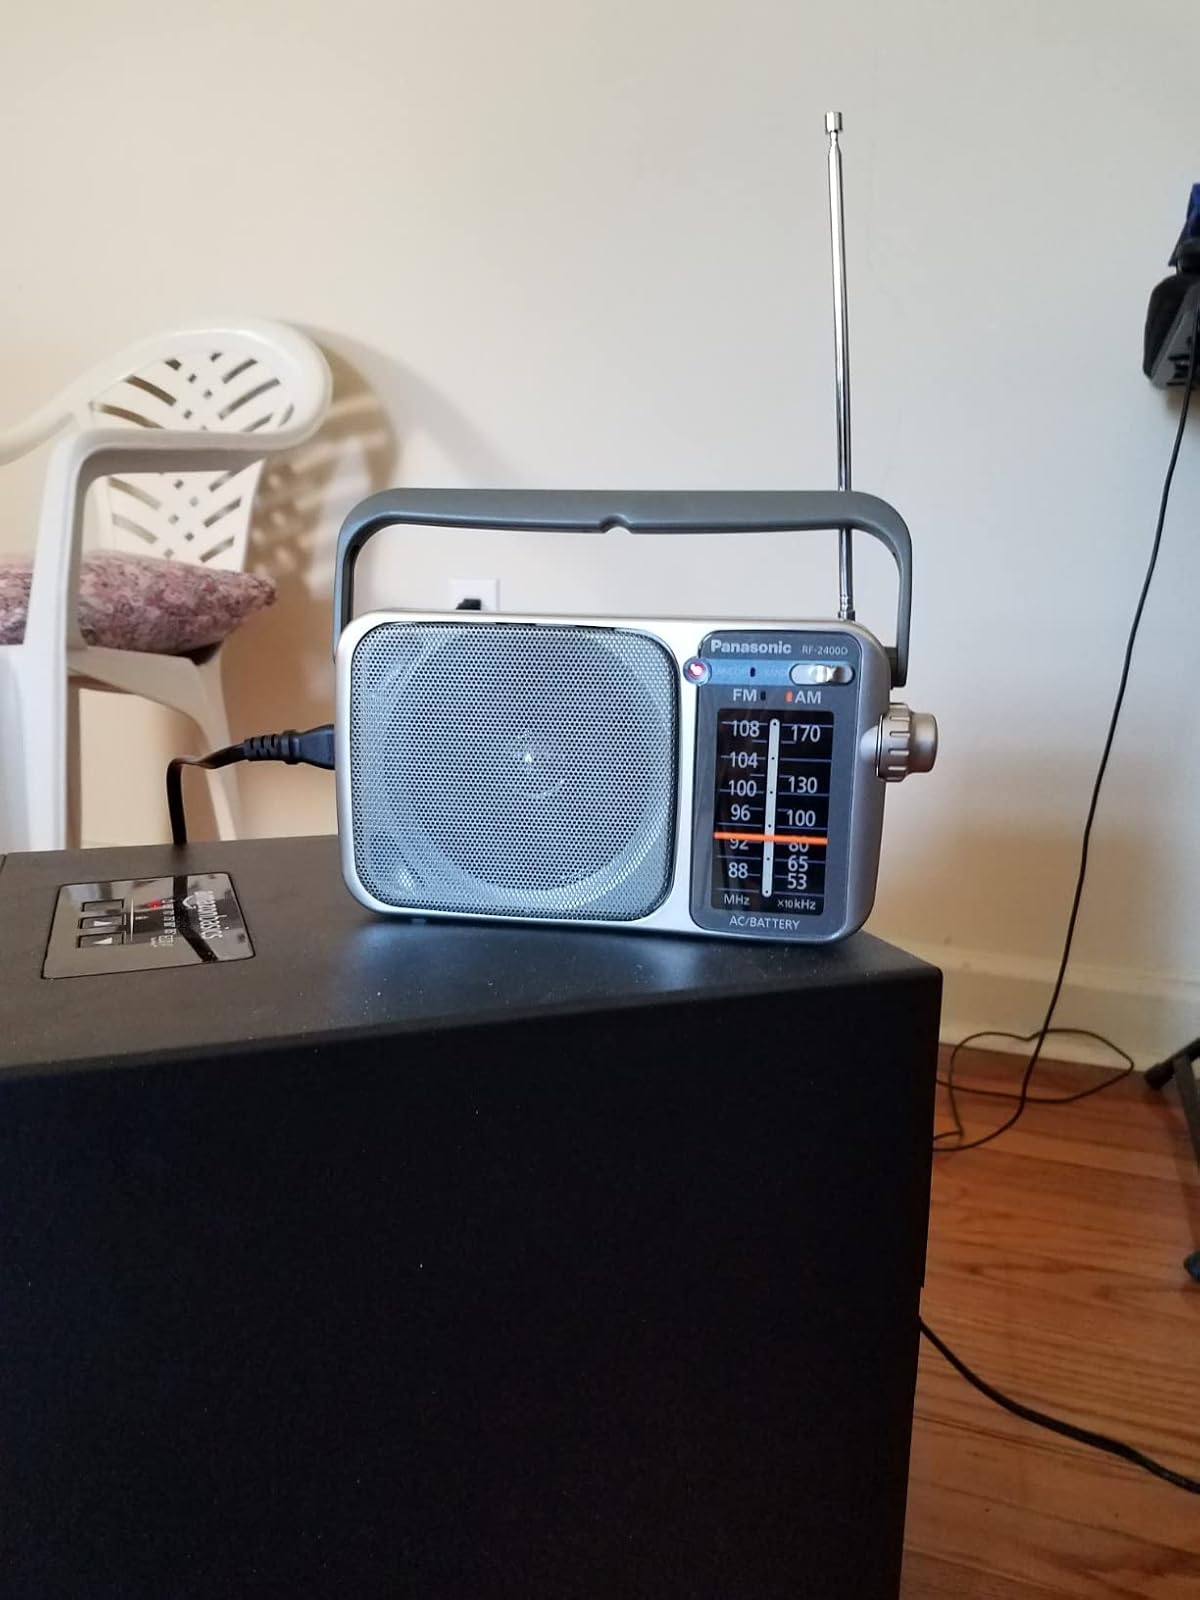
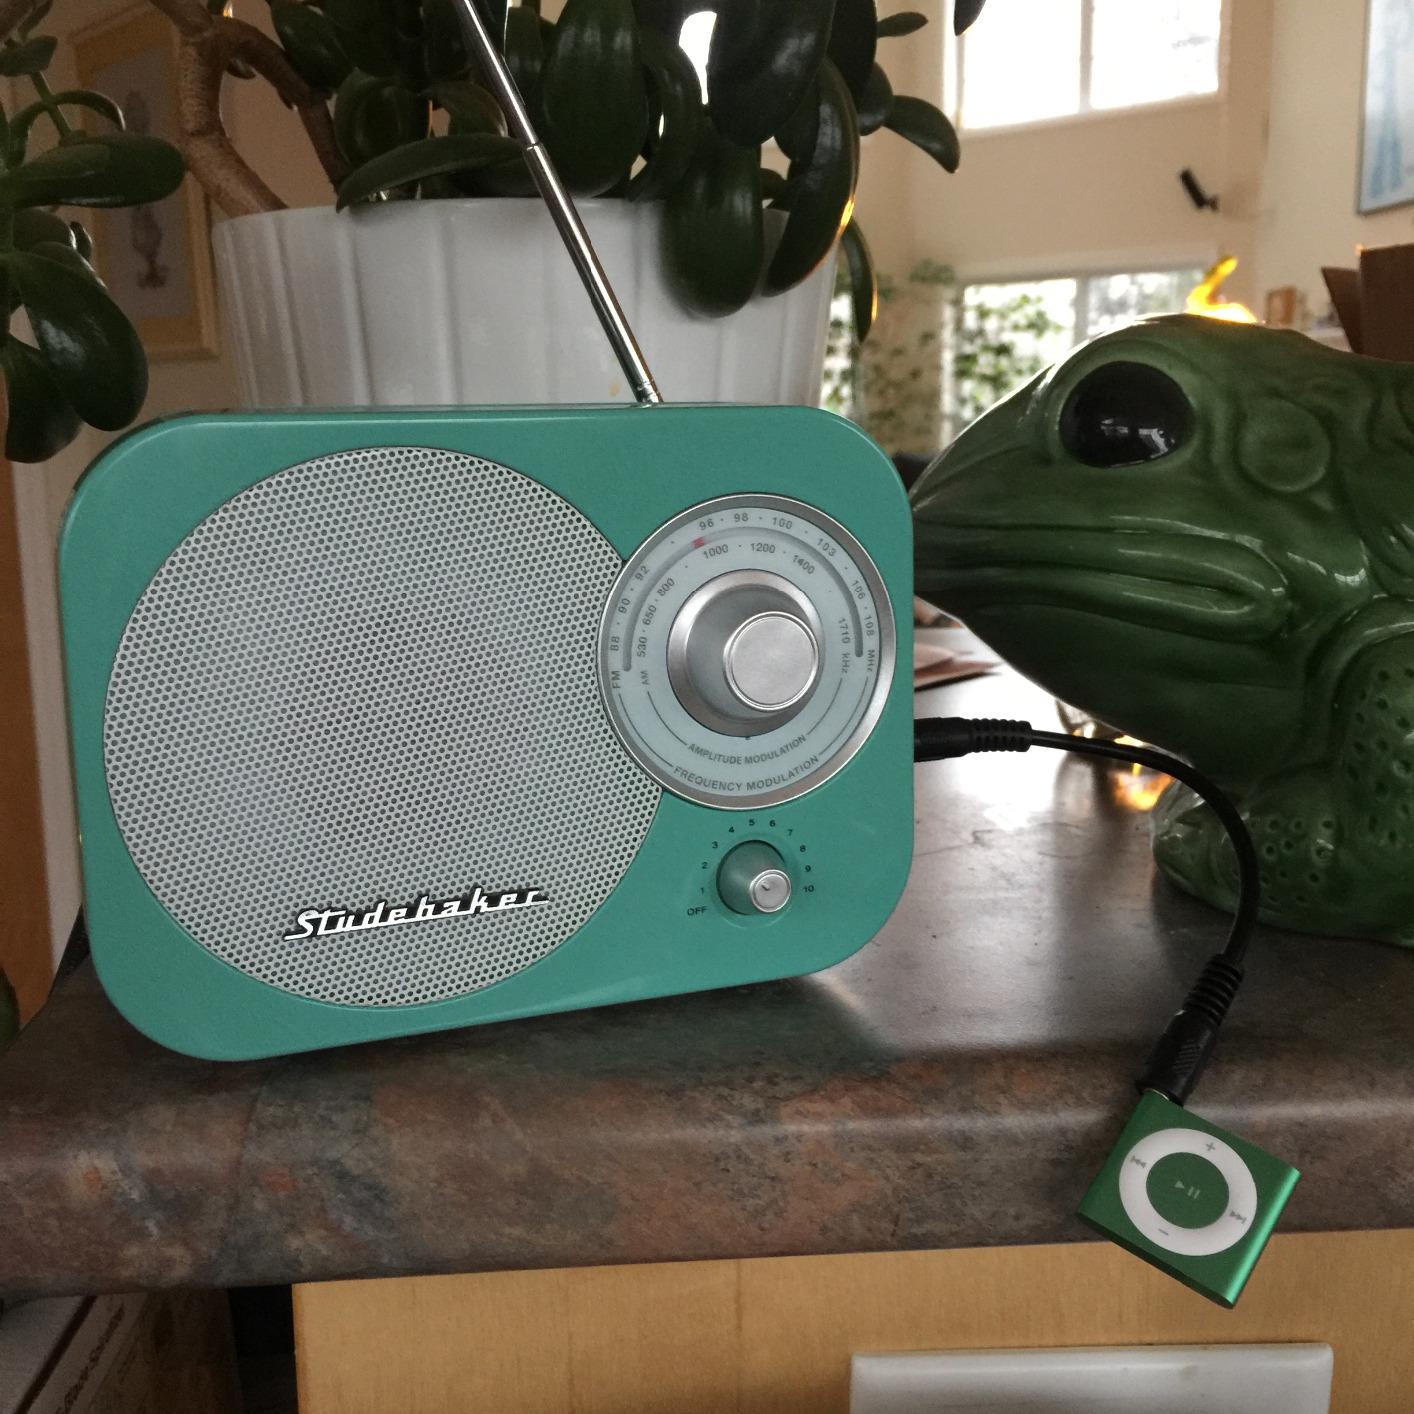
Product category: radio
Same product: no